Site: brandenburg
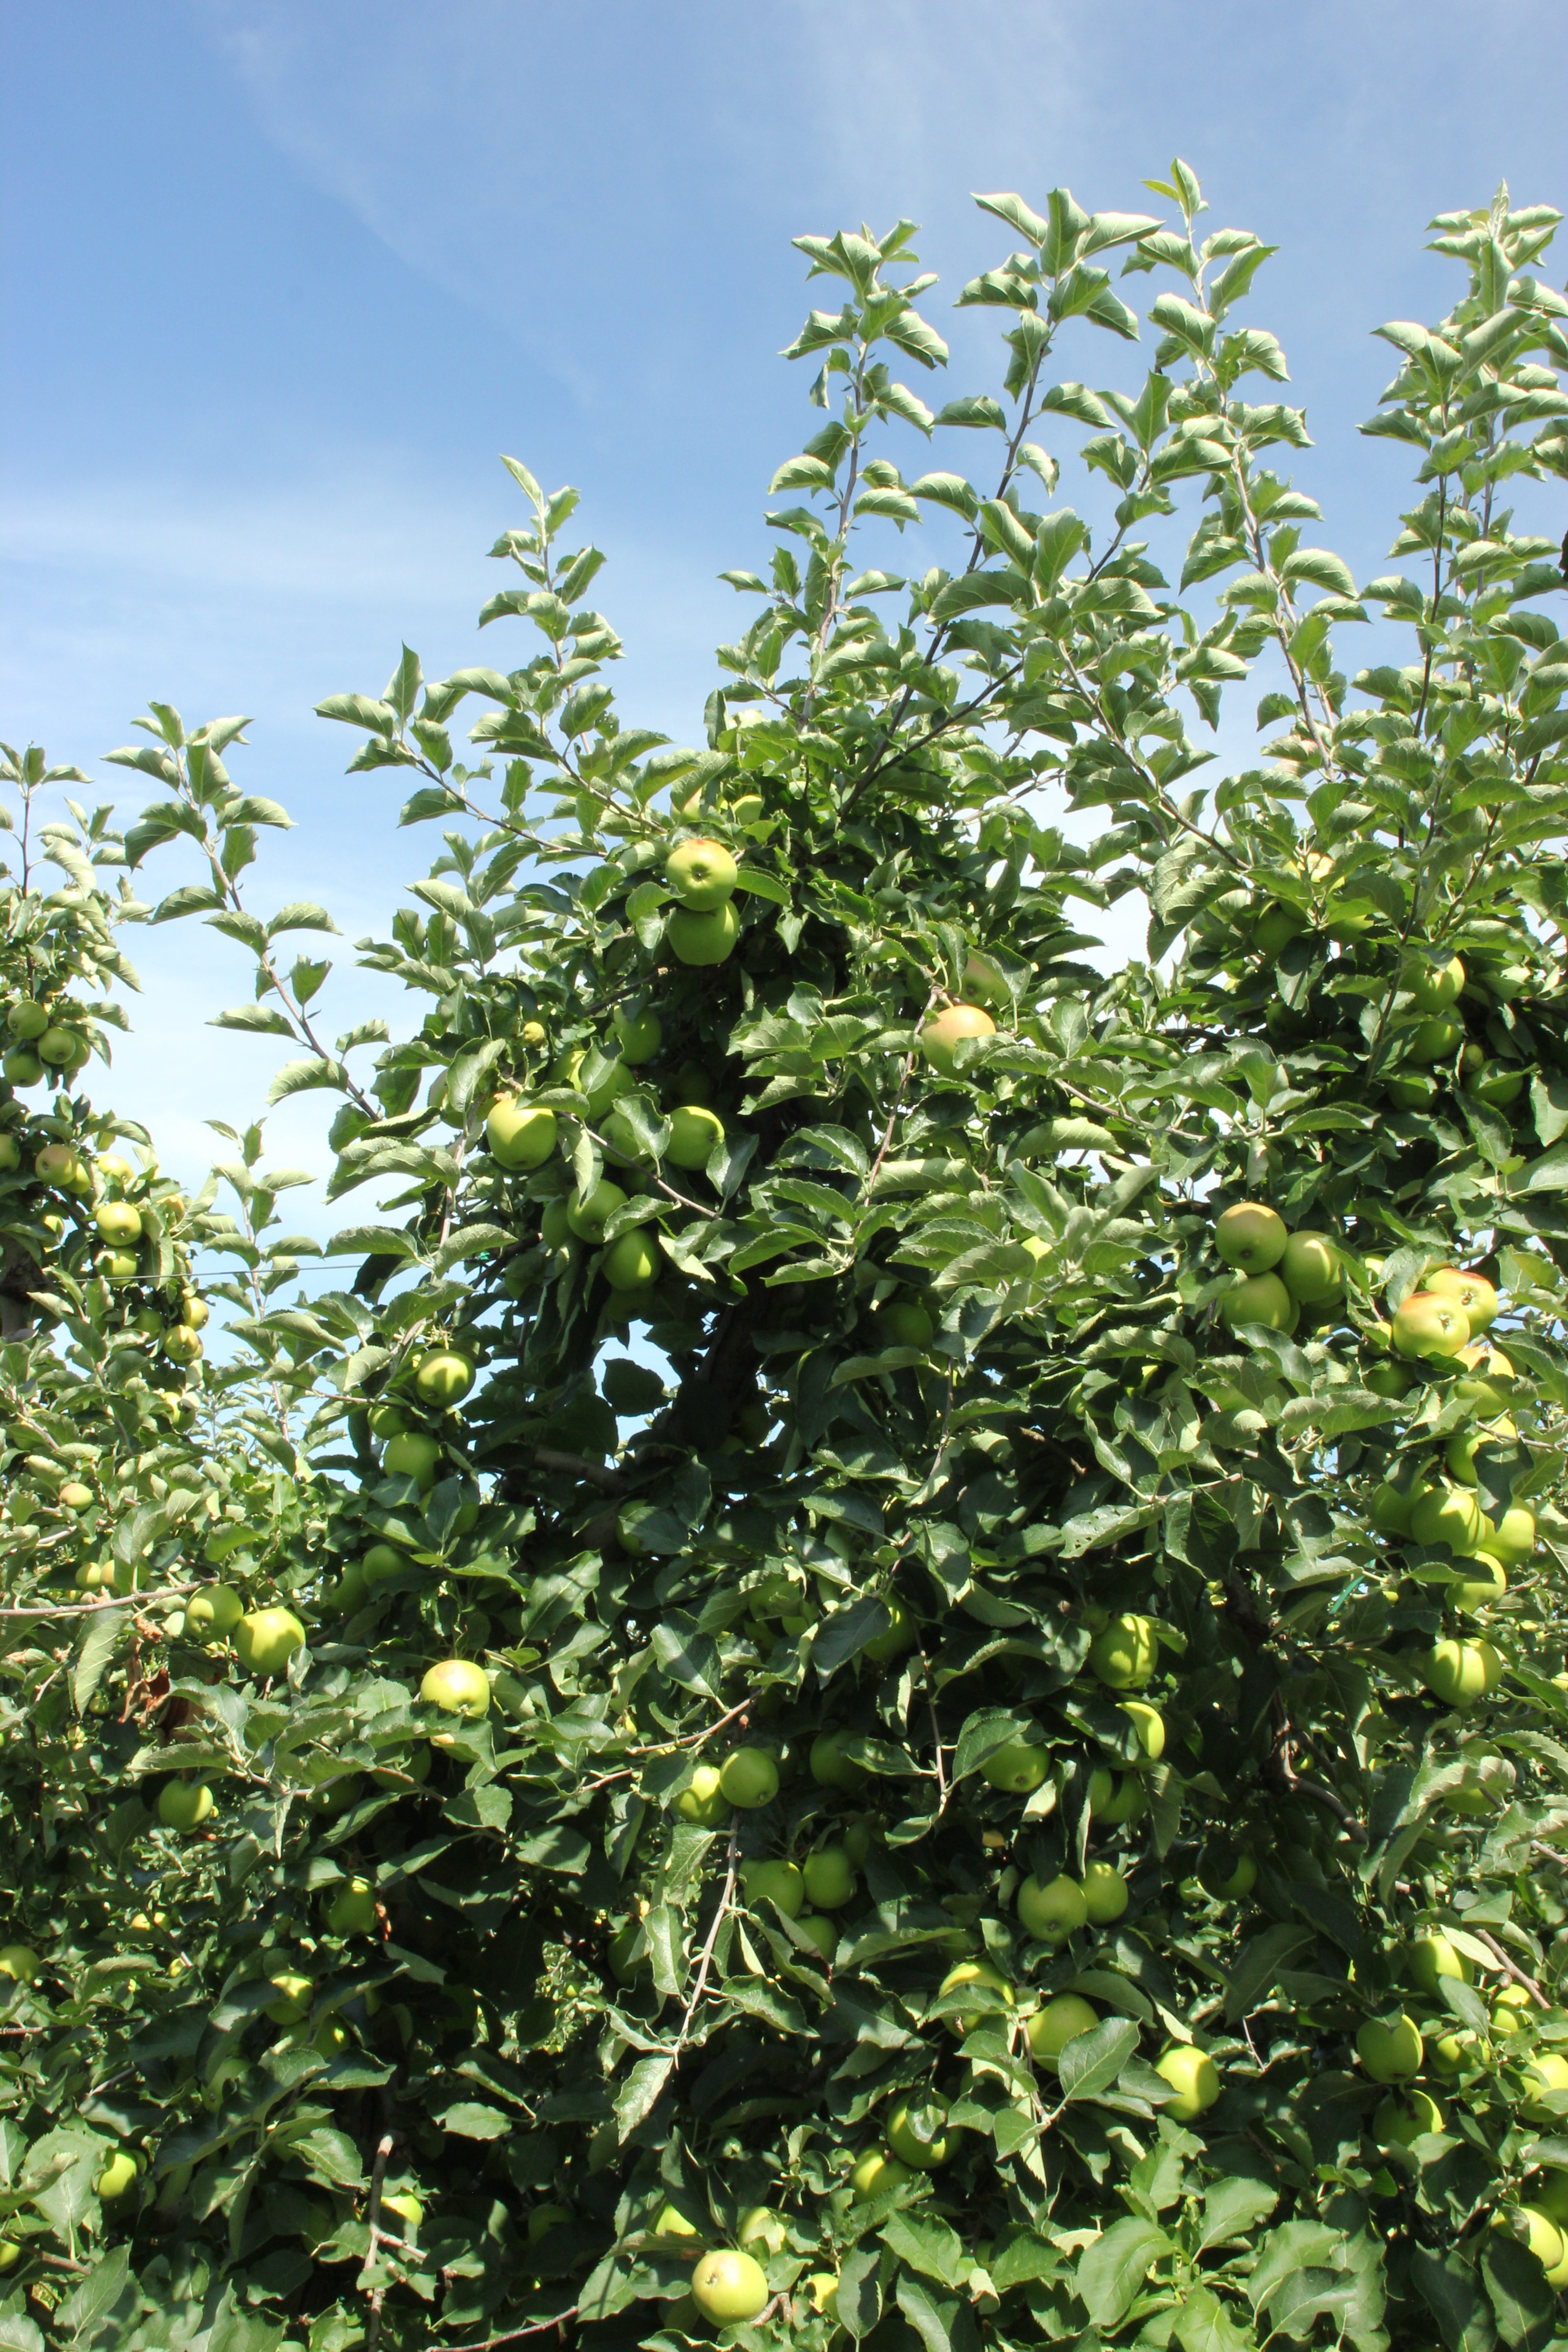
Growth stage (BBCH 77): Development of fruit